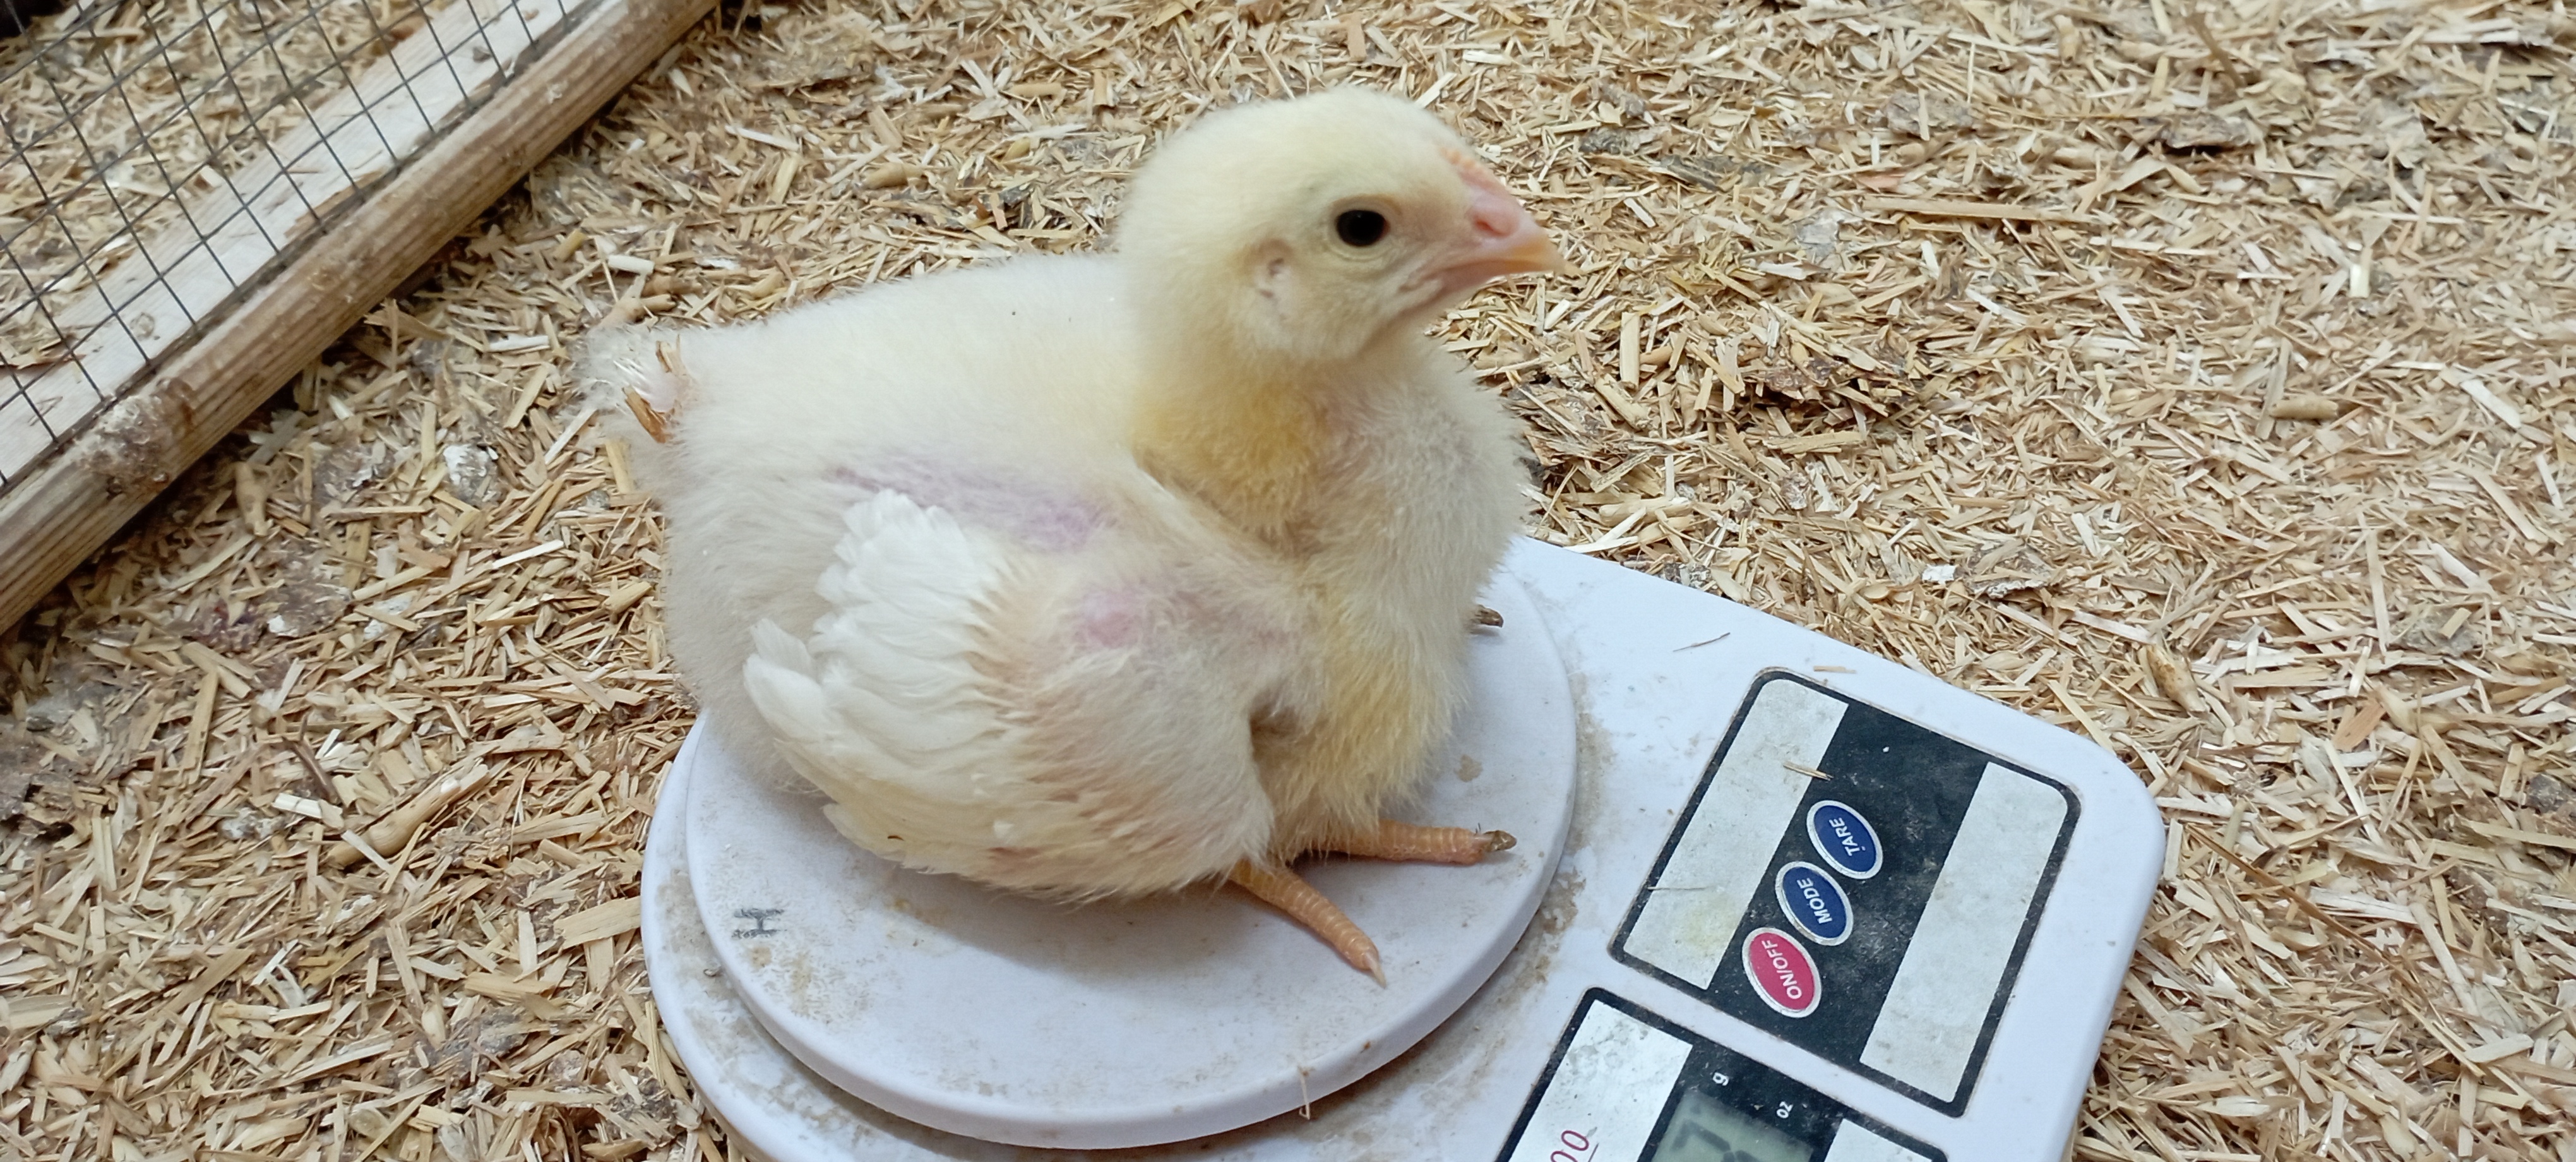
Weight: 393 g